Connective (botany)

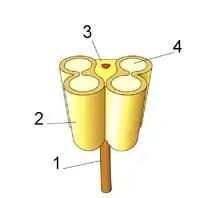
Schematic cross section of an anther. 1: Filament 2: Theca 3: Connective 4: Pollen sac (also known as sporangium)

In botany, the connective is the portion of sterile (i.e. nonreproductive) tissue of the anther between and interconnecting the two thecae, which forms a body with them and holds them together. It is usually underdeveloped and it is subject to great diversity of form, causing the thecae to protrude prominently. In some primitive angiosperms, the entire stamen may be more or less foliaceous, and the connective may be highly developed, causing the thecae to be widely separated. It appears to be analogous to the midrib of a leaf, and is only absent when an anther is strictly one-celled; that is to say, when the whole of the interior of the end of the stamen is converted into pollen. In some cases, the tissue has appendages of various shapes that are of structural importance (e.g., in the Melastomataceae or Prostantheroideae).